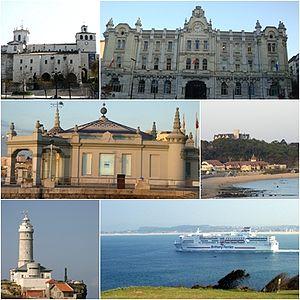
Santander est une commune et une ville portuaire espagnole, capitale de la communauté autonome et région historique de Cantabrie, située sur la côte Cantabrique, au nord du pays.